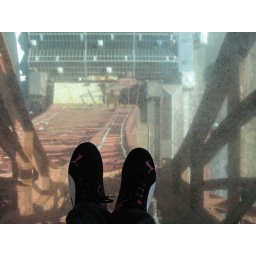
it was 380 FT in black pool tower UK